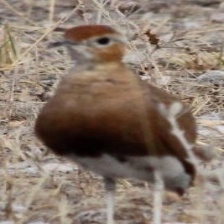
Species: BURCHELLS COURSER
Scientific name: CURSORIUS RUFUS